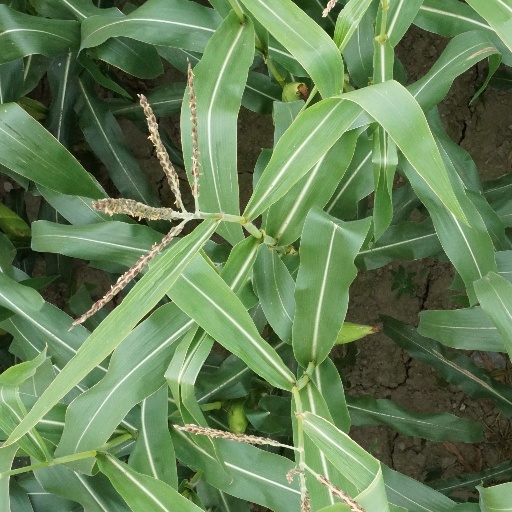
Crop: maize; corn